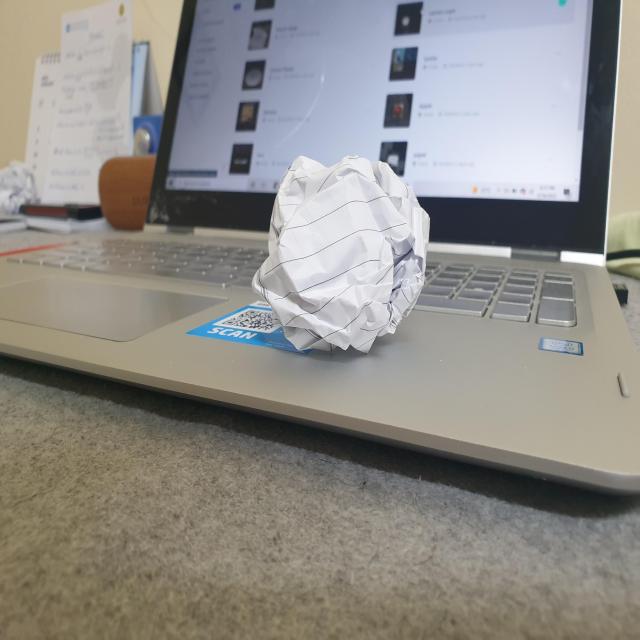
Label: tissues